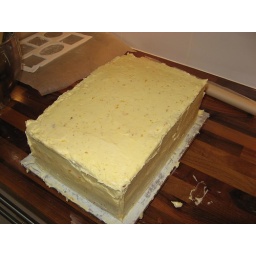
Orange cake covered in orange curd buttercream.